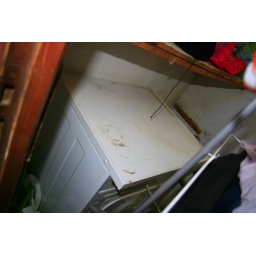
wind came through the roof and smashed the washing machine against the wall